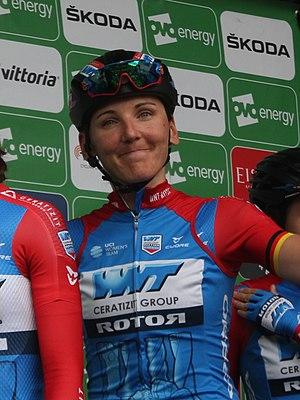
Lisa Brennauer est une coureuse cycliste allemande, membre de l'équipe Canyon-SRAM Racing. Championne du monde du contre-la-montre juniors en 2005, elle devient en 2014 chez les élites, championne du monde du contre-la-montre et vice-championne du monde sur route. Elle est championne d'Allemagne du contre-la-montre en 2013, 2014 et 2018, ainsi que sur l'épreuve en ligne en 2014, 2019 et 2020.
L'équipe cycliste WNT-Rotor est une équipe cycliste professionnelle féminine allemande, originaire du Royaume-Uni. Elle est dirigée par Graeme Herd. Elle devient professionnelle en 2017.
La saison 2019 de l'équipe cycliste féminine WNT-Rotor est la troisième de la formation. L'effectif est quasiment intégralement renouvelé. Le recrutement est ambitieux. Les principales recrues sont : la sprinteuse néerlandaise Kirsten Wild, la spécialiste du contre-la-montre allemande Lisa Brennauer, la grimpeuse espagnole Ane Santesteban, la grimpeuse allemande Clara Koppenburg et la grimpeuse italienne Erica Magnaldi. L'équipe court avec une licence allemande, contrairement aux années précédentes, où elle courait sous licence britannique.